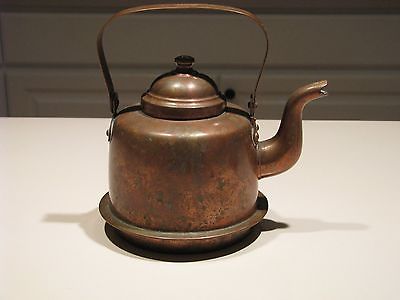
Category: kettle